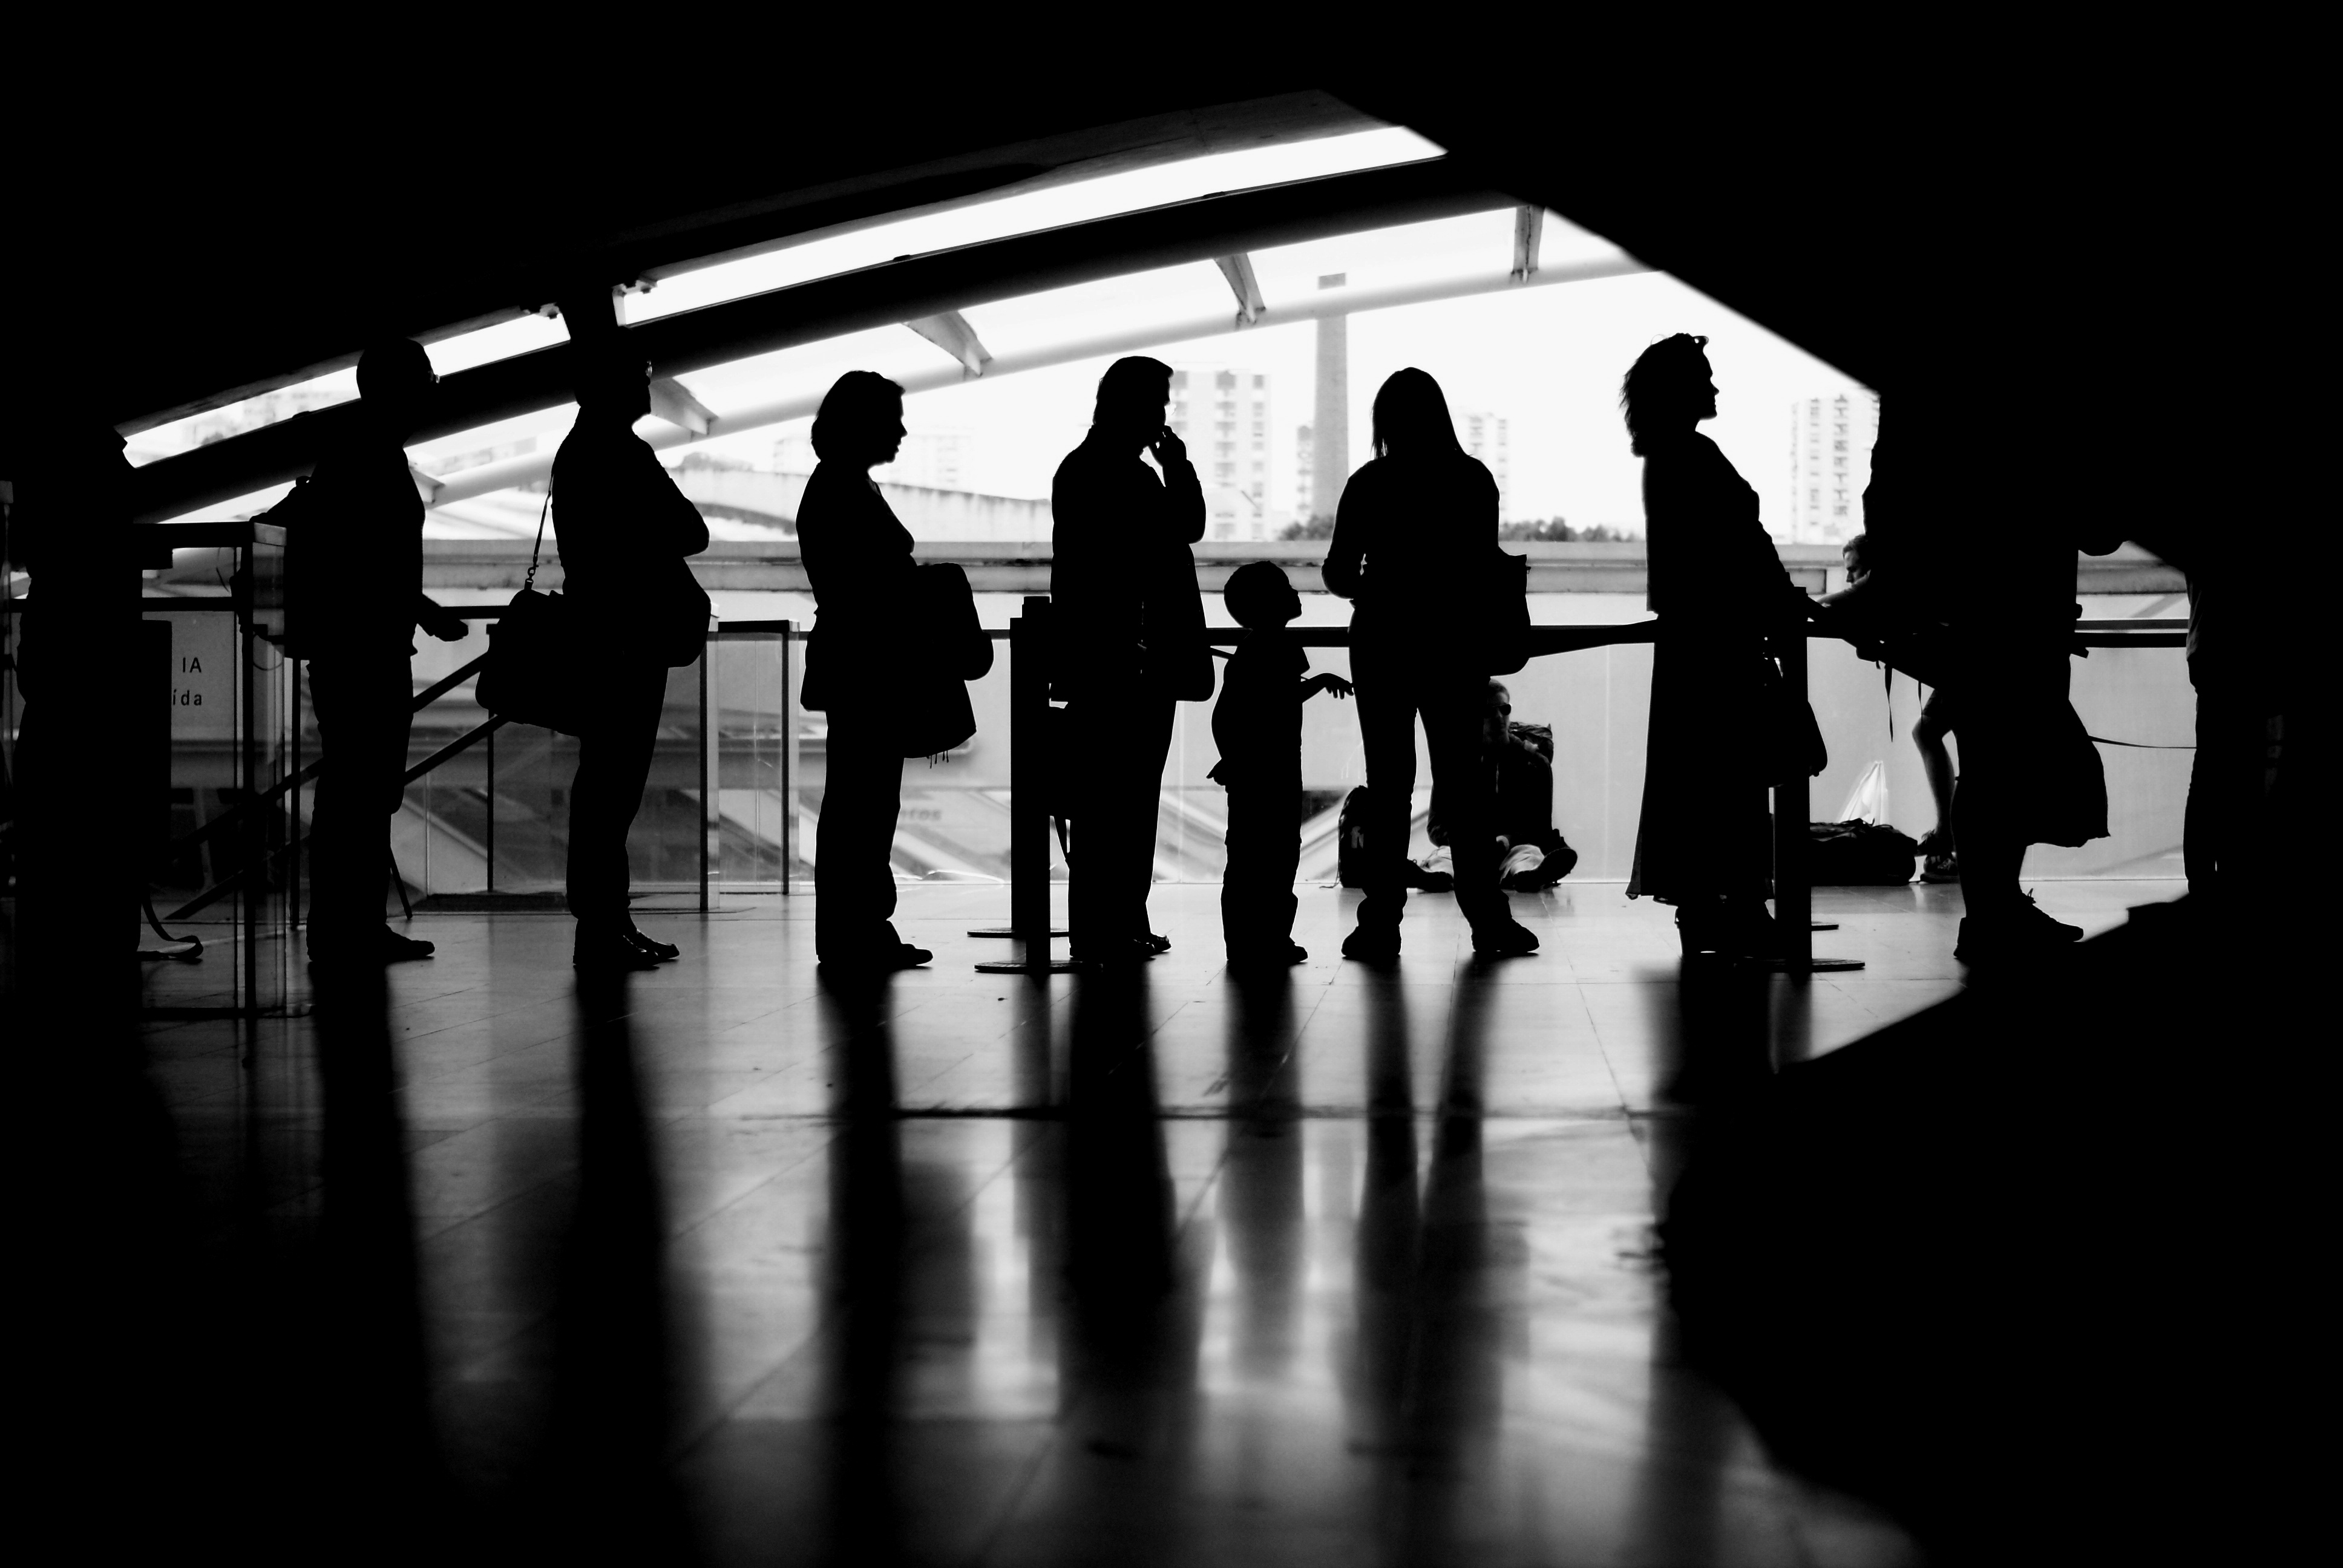
silhouette, creative, black and white, people, white, street, photography, urban, social, lens, shadow, darkness, black, monochrome, streetphotography, bw, blackandwhite, blackwhite, candid, 50mm, moments, public, photograph, prime, pretoebranco, rua, streetphoto, unposed, decisive, souls, pretobranco, sp, dslra200, pb, fotografiaderua, streetmoments, joolavinha, lavinha, sal50f18, a200, monochrome photography, film noir